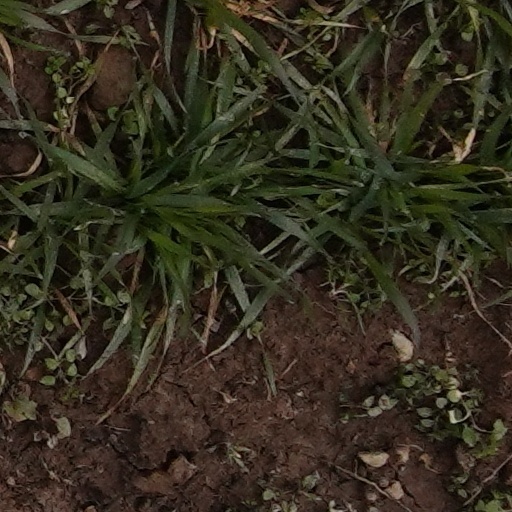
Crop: wheat